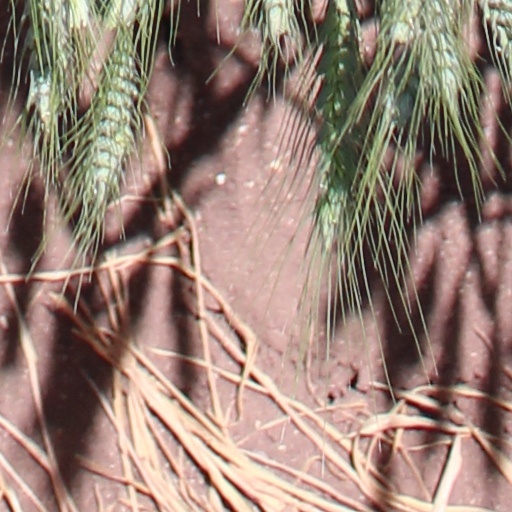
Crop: wheat